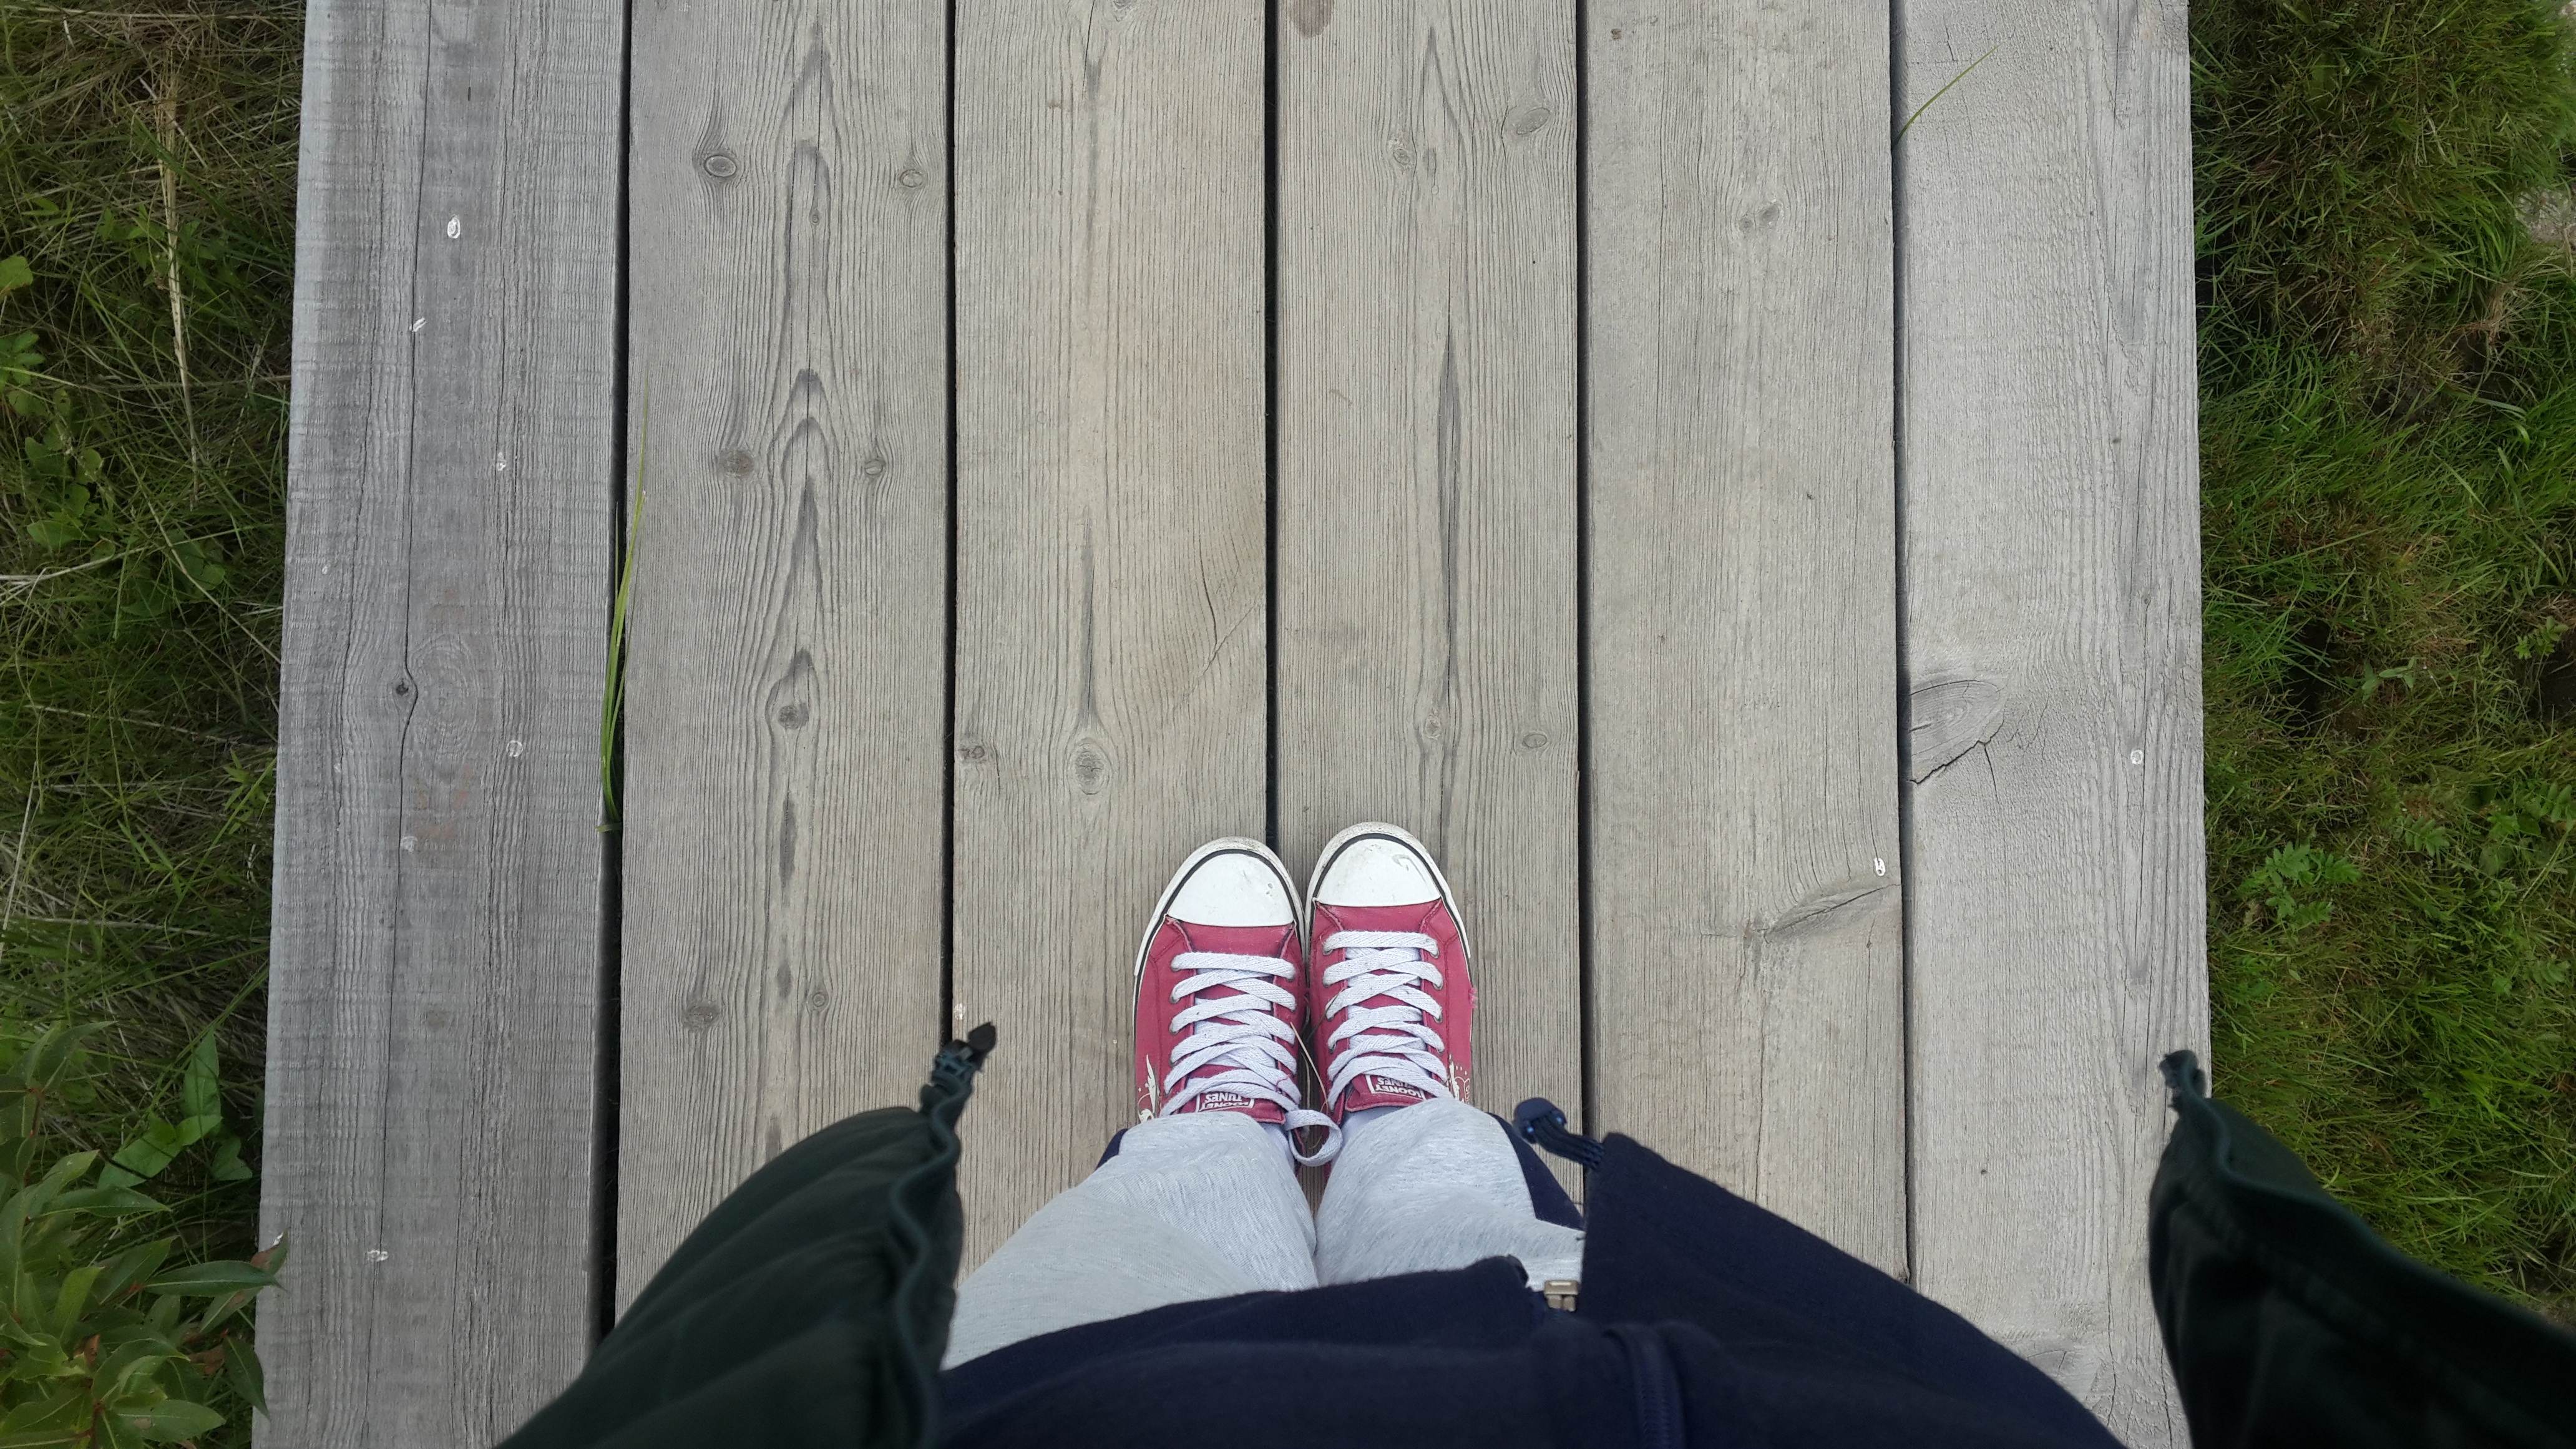
tree, grass, plant, wood, adventure, wall, recreation, green